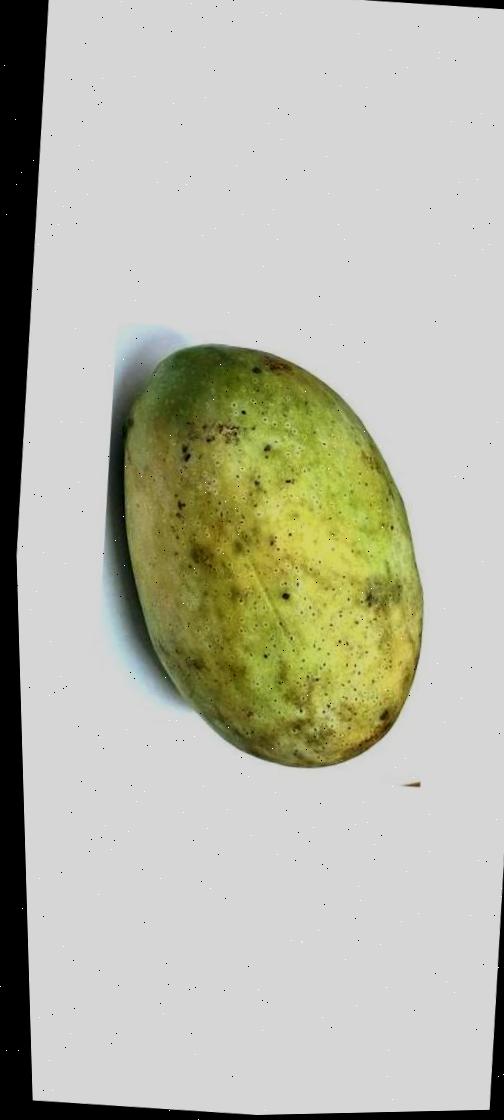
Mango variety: Fazli Classic